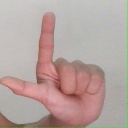
अक्षर: ल